Bypass Road (film)

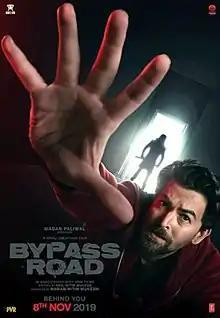
Theatrical release poster

Bypass Road is a 2019 Indian Hindi-language thriller-drama film directed by Naman Nitin Mukesh and written by Neil Nitin Mukesh. The film features Neil Nitin Mukesh, Adah Sharma and Shama Sikander in lead roles. The film is produced by Neil Nitin Mukesh in association with Miraj Group. The film was released theatrically on 8 November 2019.